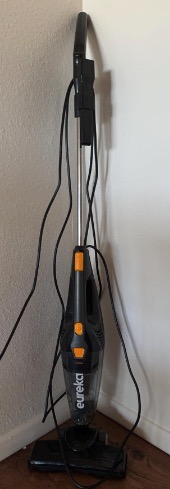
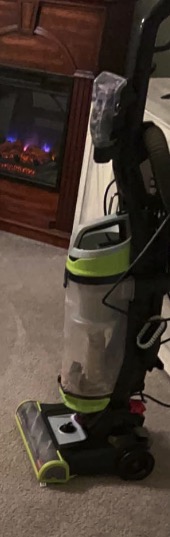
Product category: items_vacuum
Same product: no